Taroona

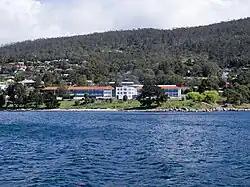
Taroona High School

In 1958 a public high school was established on a large parcel of land on the Channel Highway central to the suburb, and with a frontage on to the foreshore of the Derwent River.